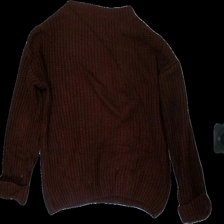
View: back
Type: Sweater
Category: Ladies
Brand: Missing
Colors: Red
Material: 100% Acry
Cut: C-collar
Season: Autumn
Price range: <50
Recommended usage: Recycle